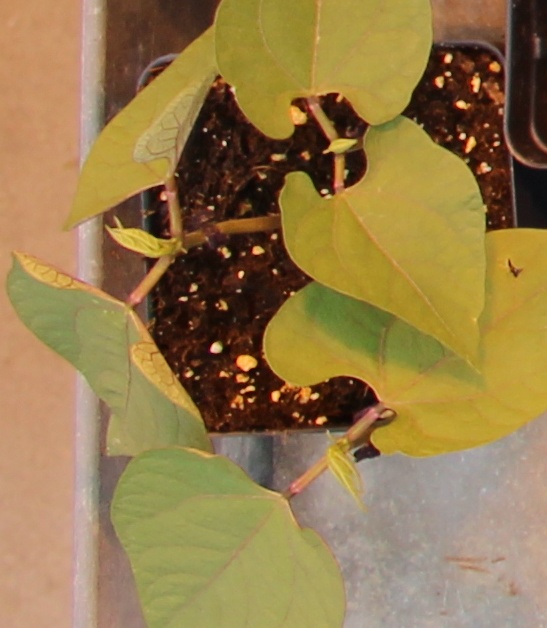
Label: Blackbean